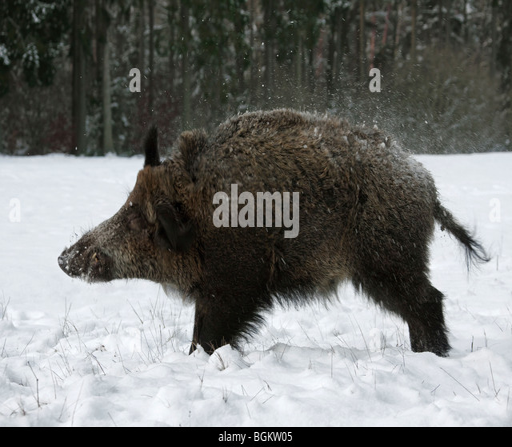
wild boar shaking the snow of its fur in winter